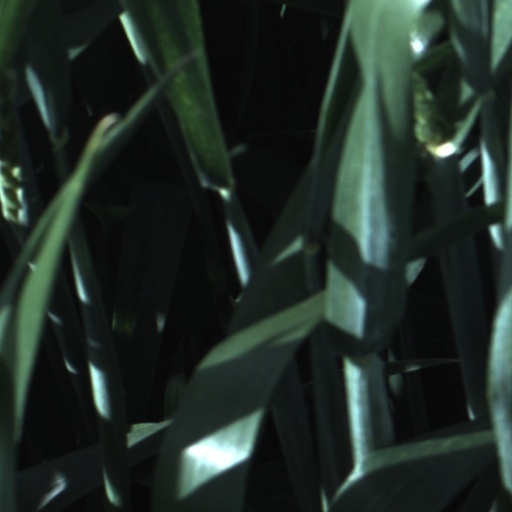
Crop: wheat